Last Friends

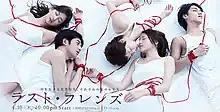
Title card

is a Japanese television drama which aired on Fuji TV at 10:00 pm every Thursday from April 10, 2008, until June 17, 2008. It stars Masami Nagasawa, Juri Ueno, Eita, Asami Mizukawa and Ryo Nishikido of japanese idol group Kanjani Eight. The special, consisting of a recap and some new additional scenes aired on June 26, 2008.